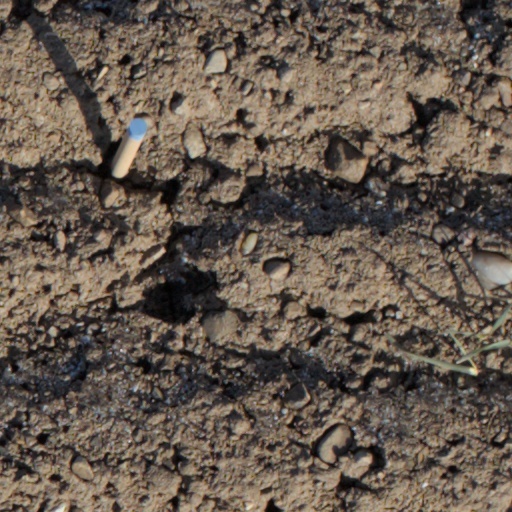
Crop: wheat